Tofiga Vaevalu Falani

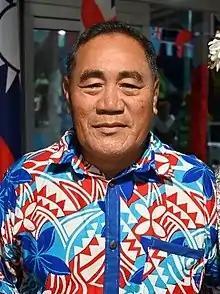
Falani in 2021

Sir Tofiga Vaevalu Falani is a Tuvaluan religious minister who has served as Governor-General of Tuvalu since 2021 and the president of the Church of Tuvalu since 2008. In his capacity as church president, he has represented the church at meetings of the Central Committee of the World Council of Churches in 2009 and 2011.